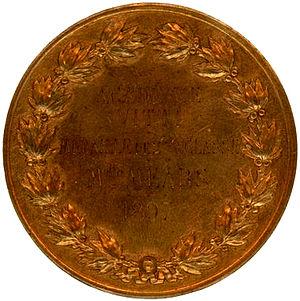
Académie Vitti - Medáille de 2 Classe - Mlle Mears - 1897